X25-M

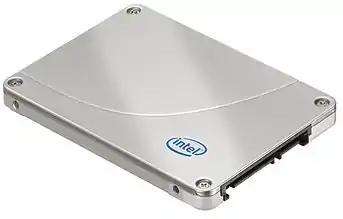
The X25-M SSD

The Intel X25-M was a line of Serial ATA interface solid-state drives (or SSDs) developed by Intel for personal computers, announced in late 2008. The SSD was a multi-level-cell solid-state drive available in a 2.5" form factor, came in 80 GB and 160 GB capacities and utilized NAND flash memory on a 50 nm process. The second-generation SSD which was called the "X25-M G2". The X25-M G2 was also available in a 2.5" form factor and 80 GB and 160 GB capacities, but with NAND flash memory on a more efficient 34 nm process.